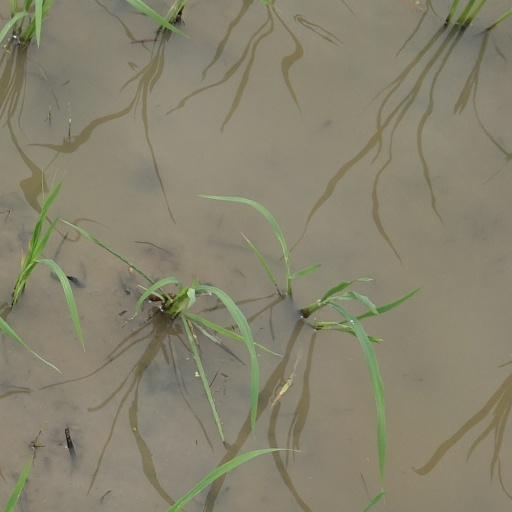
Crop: rice